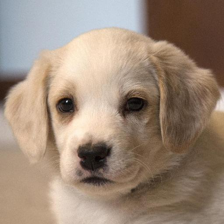
Label: animals